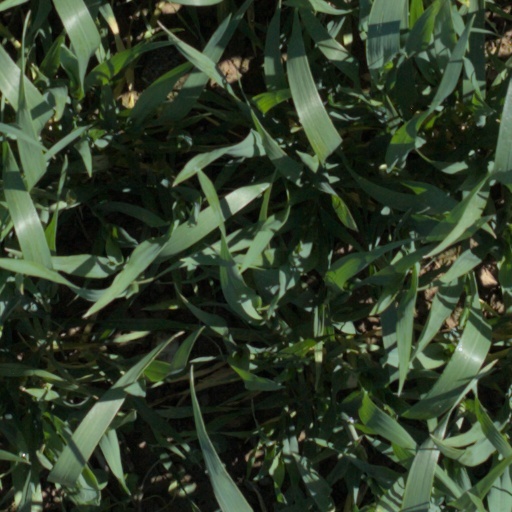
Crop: wheat